Cam (mechanism)

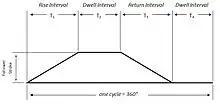
Fig. 2 Basic displacement diagram for a rotating cam

Cams can be characterized by their displacement diagrams, which reflect the changing position a follower would make as the surface of the cam moves in contact with the follower. In the example shown, the cam rotates about an axis. These diagrams relate angular position, usually in degrees, to the radial displacement experienced at that position. Displacement diagrams are traditionally presented as graphs with non-negative values. A simple displacement diagram illustrates the follower motion at a constant velocity rise followed by a similar return with a dwell in between as depicted in figure 2. The rise is the motion of the follower away from the cam center, dwell is the motion where the follower is at rest, and return is the motion of the follower toward the cam center.